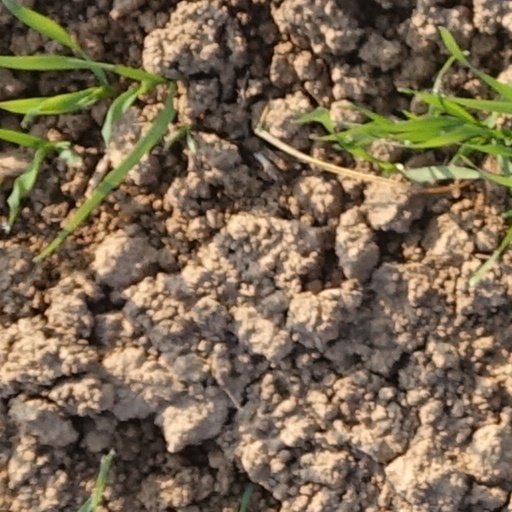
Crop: wheat